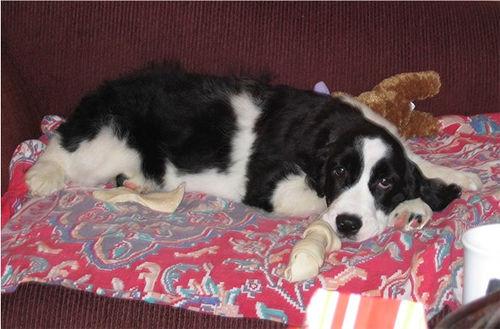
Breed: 276-n000112-English_springer